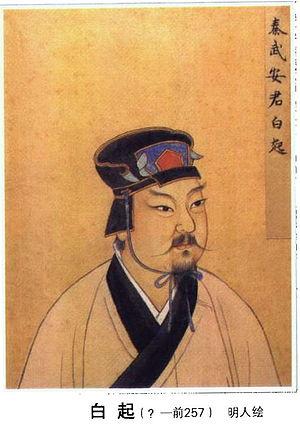
Bái Qǐ est un général chinois de l'époque des royaumes combattants au service de l'État de Qin. Commandant pendant plus de trente ans, il est responsable de la mort d'environ 890 000 soldats ennemis, de sorte qu'il acquit le surnom de Ren Tu. Il aurait saisi 73 villes et est aussi reconnu comme un des seuls généraux invaincus, puisqu'il n'y a aucun écrit rapportant une défaite de sa part.